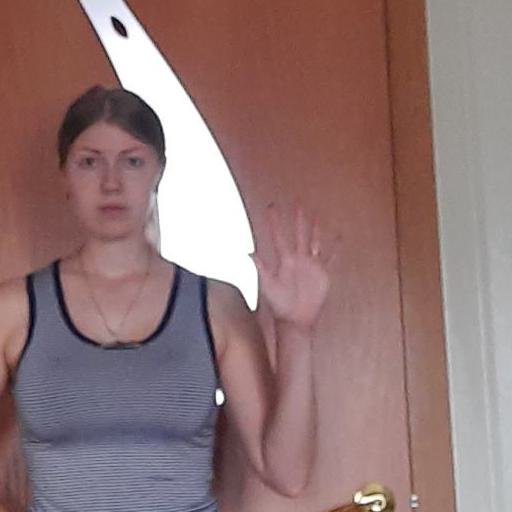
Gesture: palm